Wood

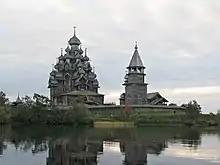
The churches of Kizhi, Russia are among a handful of World Heritage Sites built entirely of wood, without metal joints. See Kizhi Pogost for more details.

Wood has been an important construction material since humans began building shelters, houses and boats. Nearly all boats were made out of wood until the late 19th century, and wood remains in common use today in boat construction. Elm in particular was used for this purpose as it resisted decay as long as it was kept wet (it also served for water pipe before the advent of more modern plumbing).